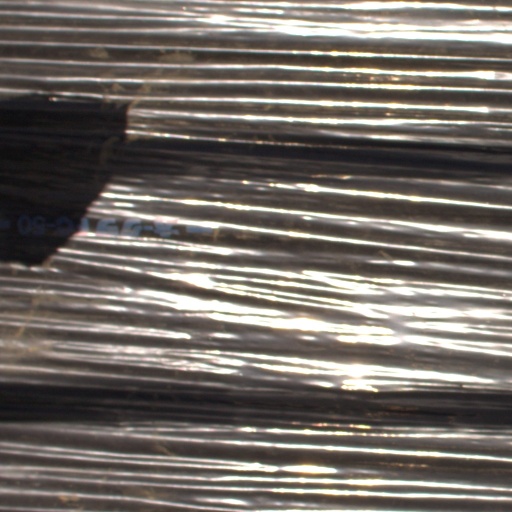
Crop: Jerusalem artichoke